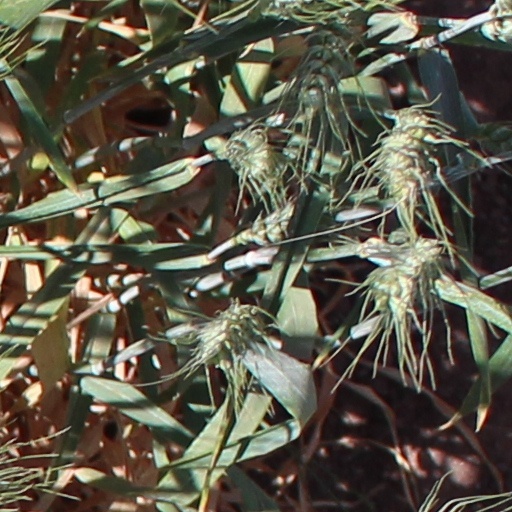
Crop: wheat